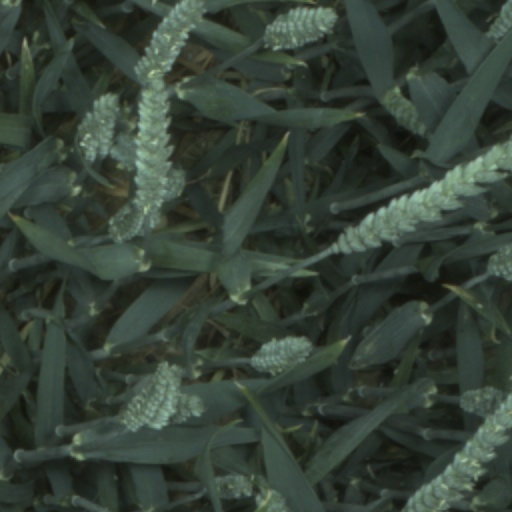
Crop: wheat